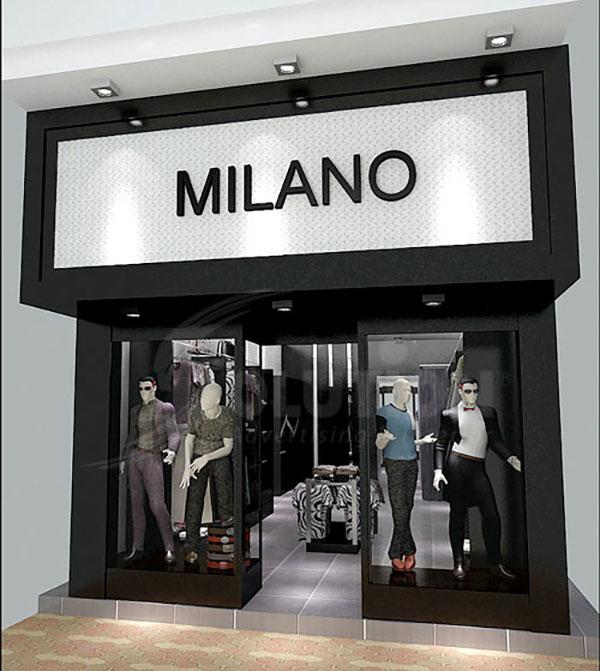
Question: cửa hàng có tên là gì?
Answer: cửa hàng có tên là milano